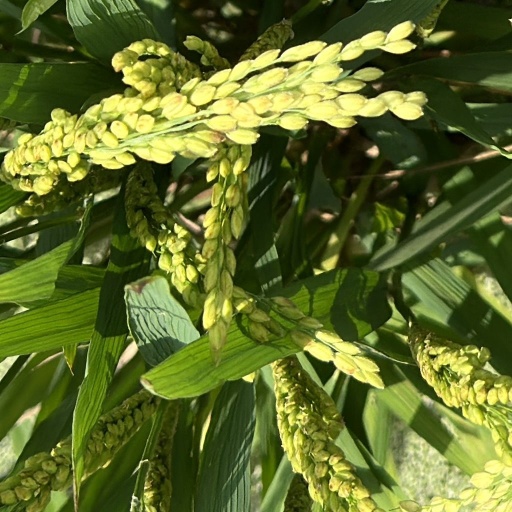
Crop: rice